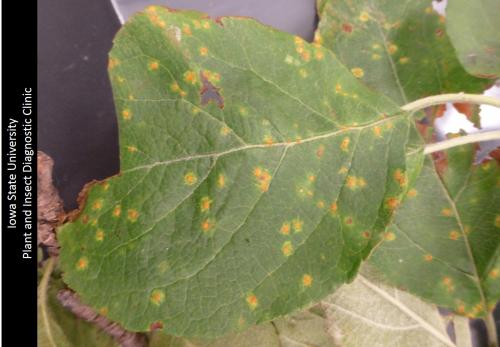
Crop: apple
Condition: rust